2011 Minsk Metro bombing

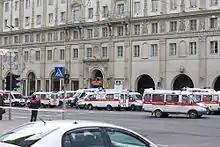
Emergency services outside Kastryčnickaja Station

The 2011 Minsk Metro bombing took place on 11 April 2011 when 15 people were killed and 315 were injured when a bomb exploded within the Minsk Metro, Belarus. The explosion happened at the central Kastryčnickaja station at 17:55 local time.